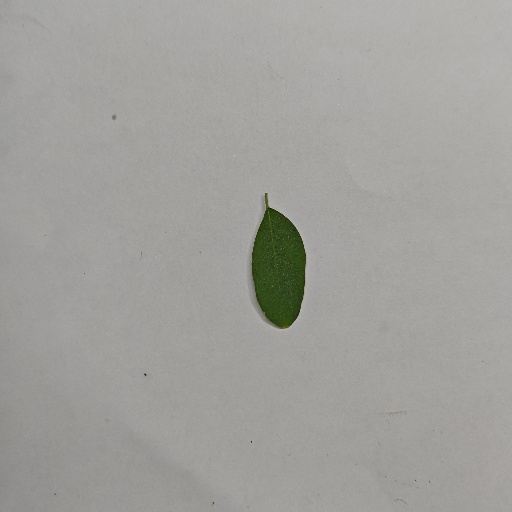
Species: Sojina
Leaf condition: Healthy Leaf